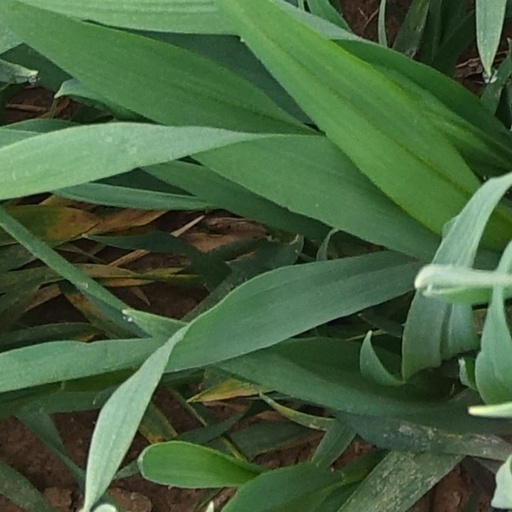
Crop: wheat